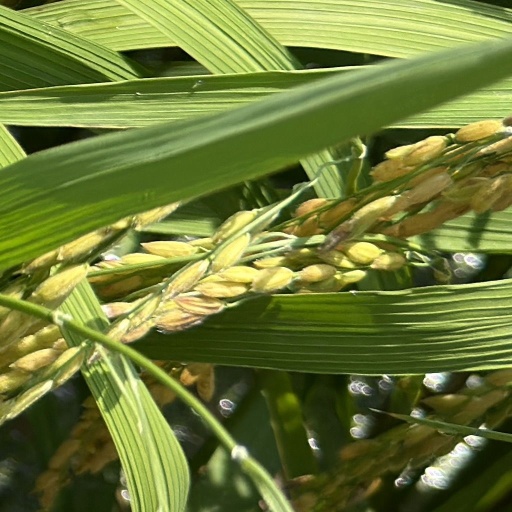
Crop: rice